Roman Republic

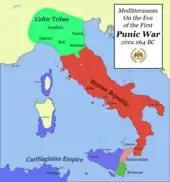
The Roman Republic before the First Punic War

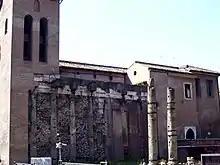
Temple of Janus as seen in the present church of San Nicola in Carcere, in the "Forum Holitorium" of Rome, Italy, dedicated by Gaius Duilius after his naval victory at the Battle of Mylae in 260 BC

Rome and Carthage were initially on friendly terms, lastly in an alliance against Pyrrhus, but tensions rapidly rose after the departure of the Epirote king. Between 288 and 283 BC, Messina in Sicily was taken by the Mamertines, a band of mercenaries formerly employed by Agathocles. They plundered the surroundings until Hiero II, the new tyrant of Syracuse, defeated them (in either 269 or 265 BC). In effect under a Carthaginian protectorate, the remaining Mamertines appealed to Rome to regain their independence. Senators were divided on whether to help. A supporter of war, the consul Appius Claudius Caudex, turned to one of the popular assemblies to get a favourable vote by promising plunder to the voters. After the assembly ratified an alliance with the Mamertines, Caudex was dispatched to cross the strait and lend aid.